Letters to a Young Contrarian

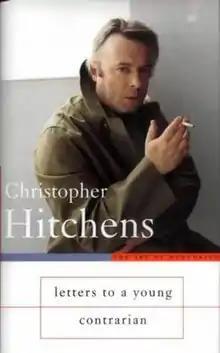
Cover of the first edition

Letters to a Young Contrarian is Christopher Hitchens' contribution, released in November2001, to the "Art of Mentoring" series published by Basic Books.